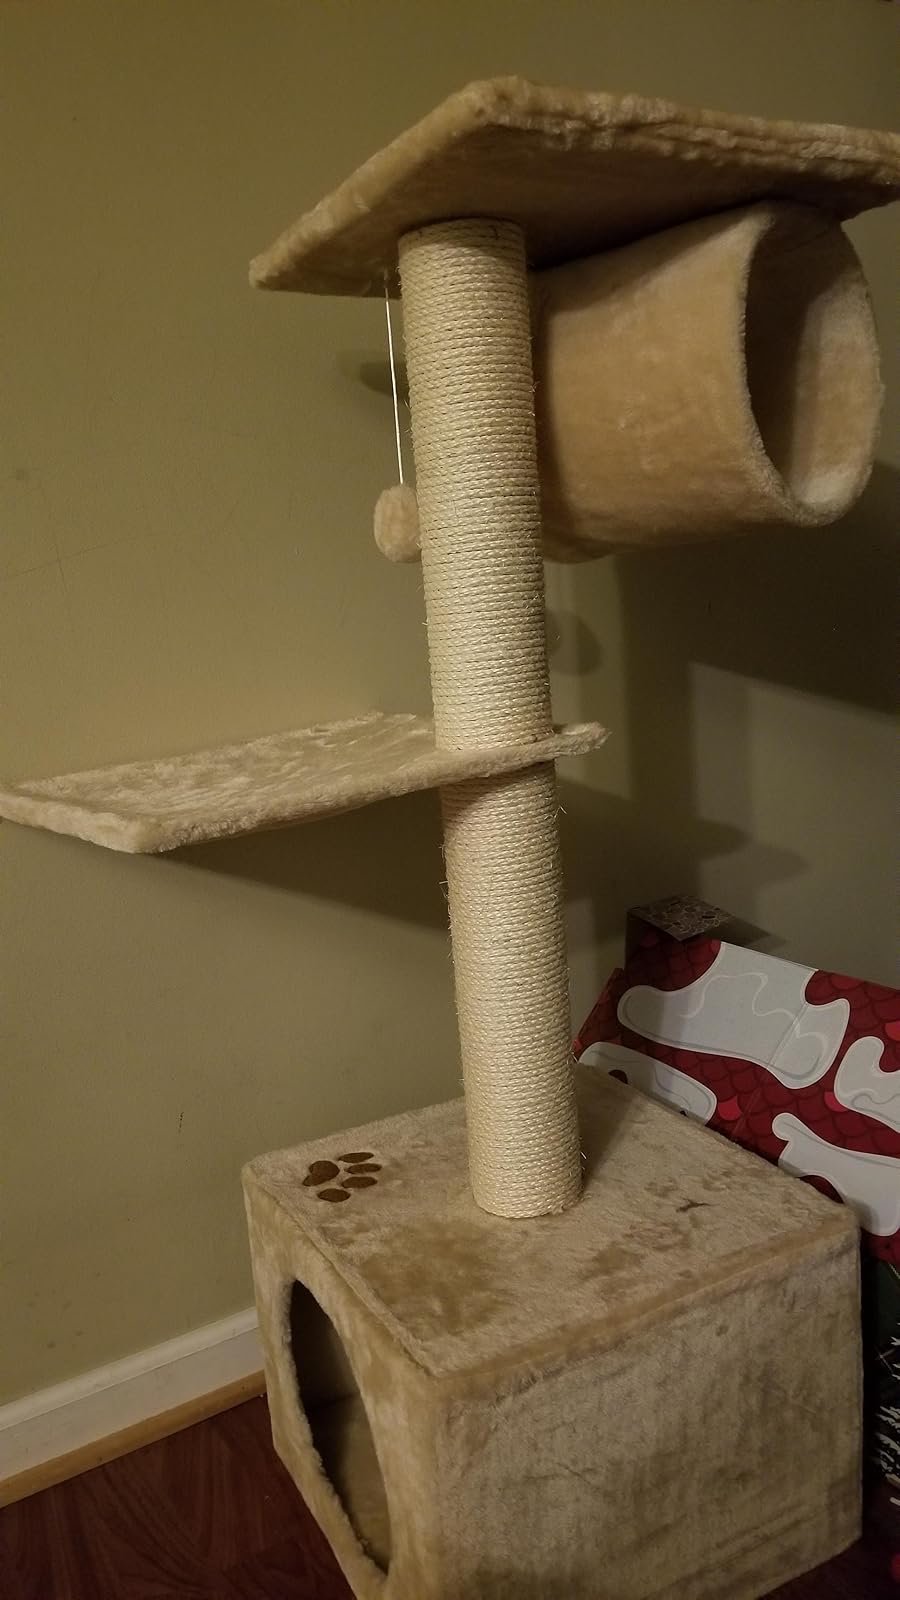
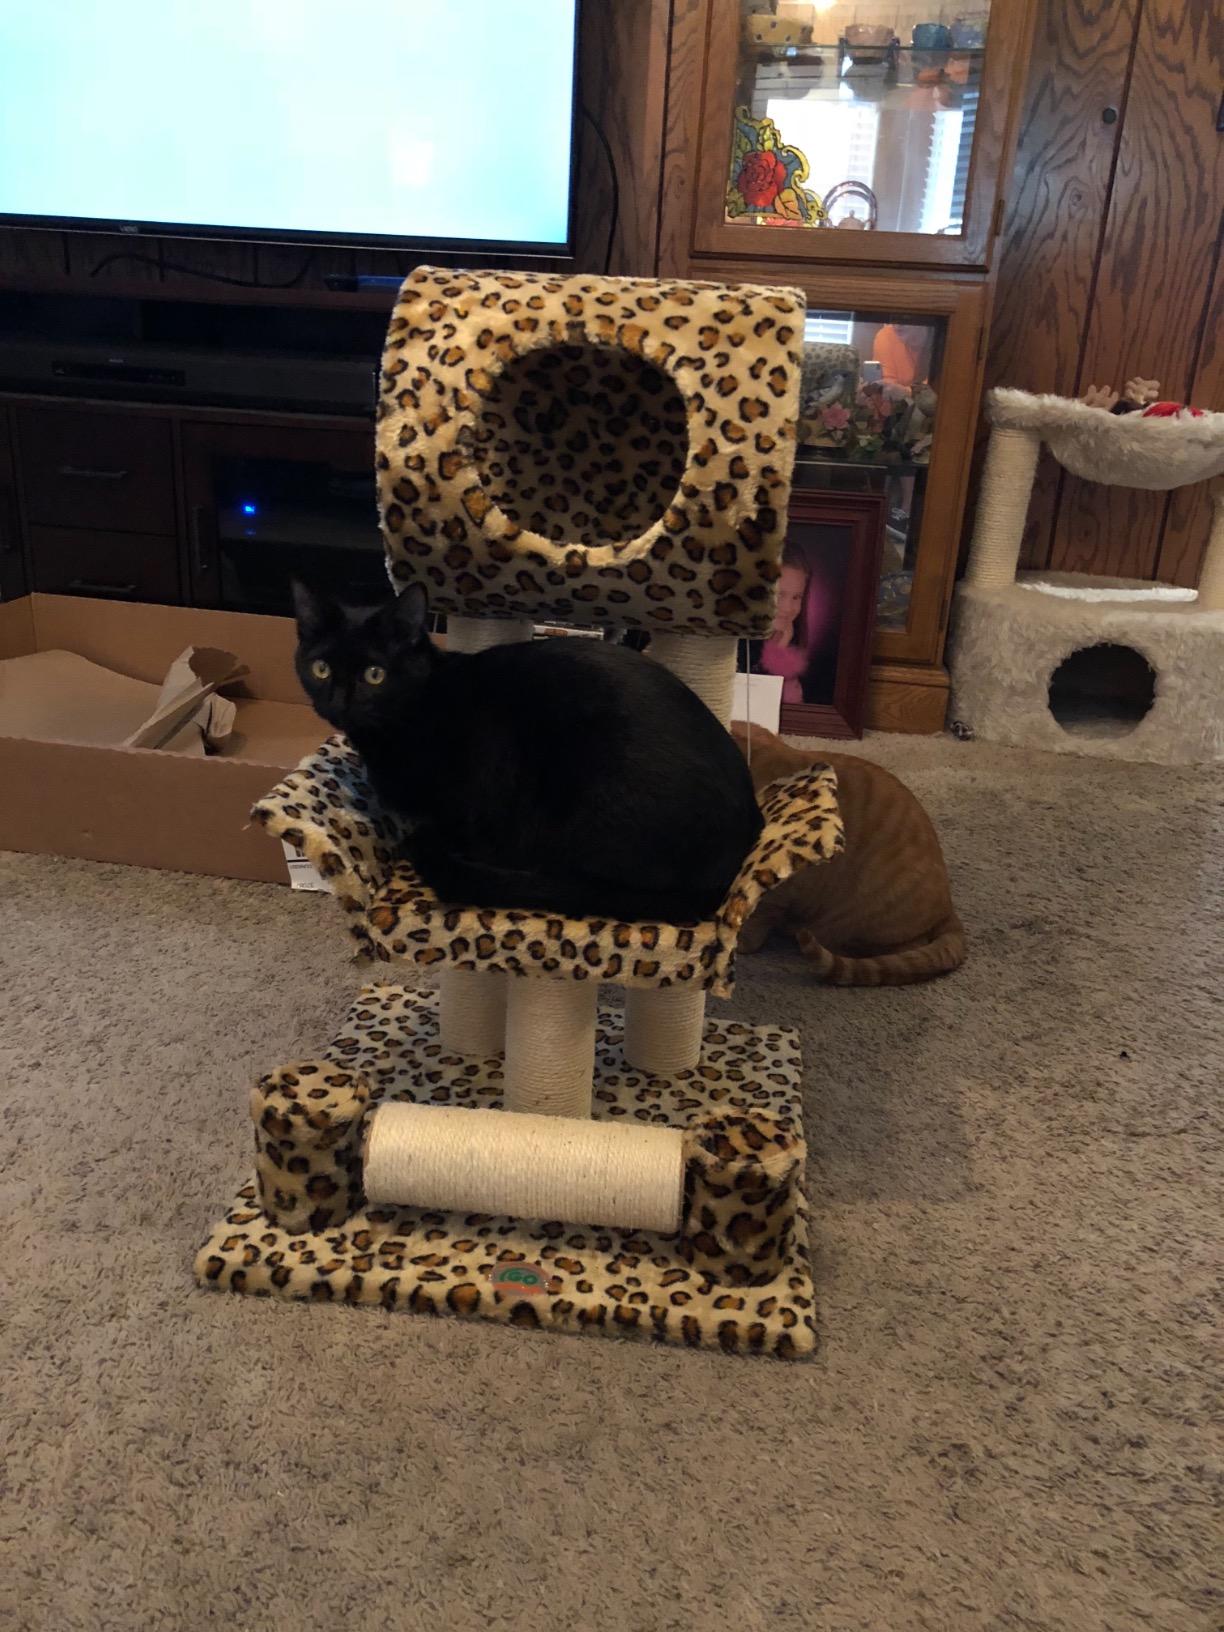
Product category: items_cat tree
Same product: no